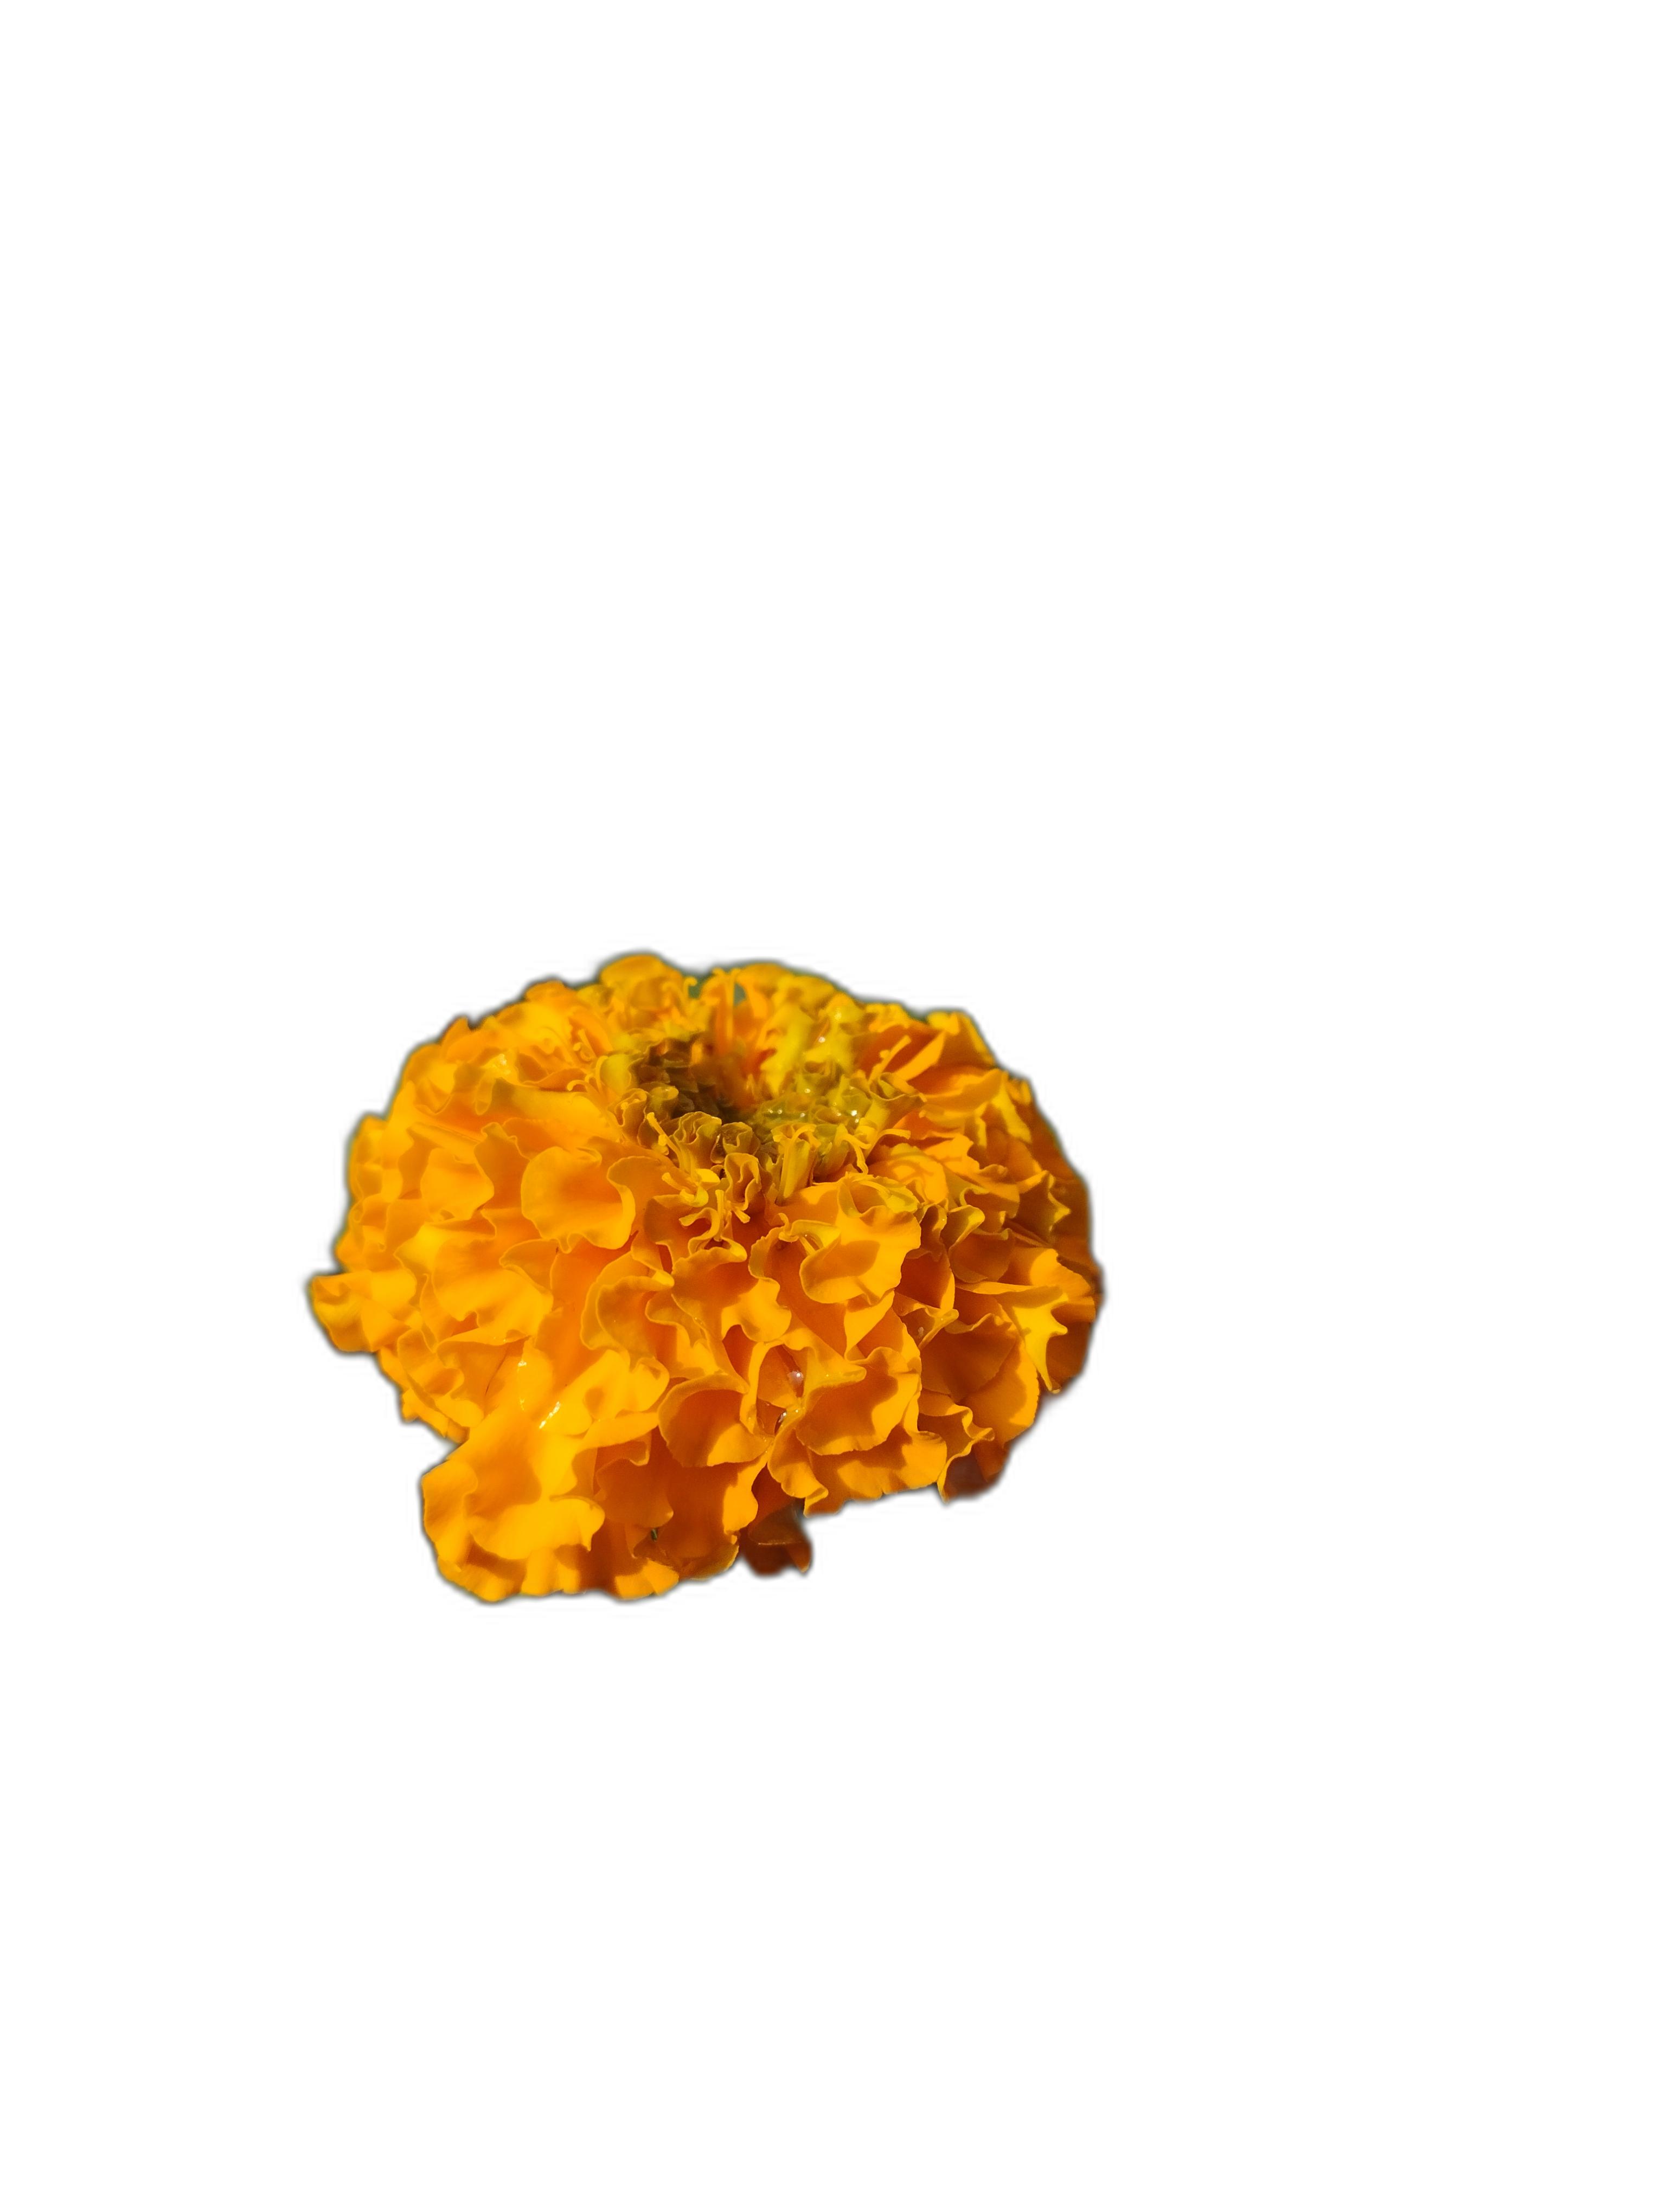
Label: Marigold